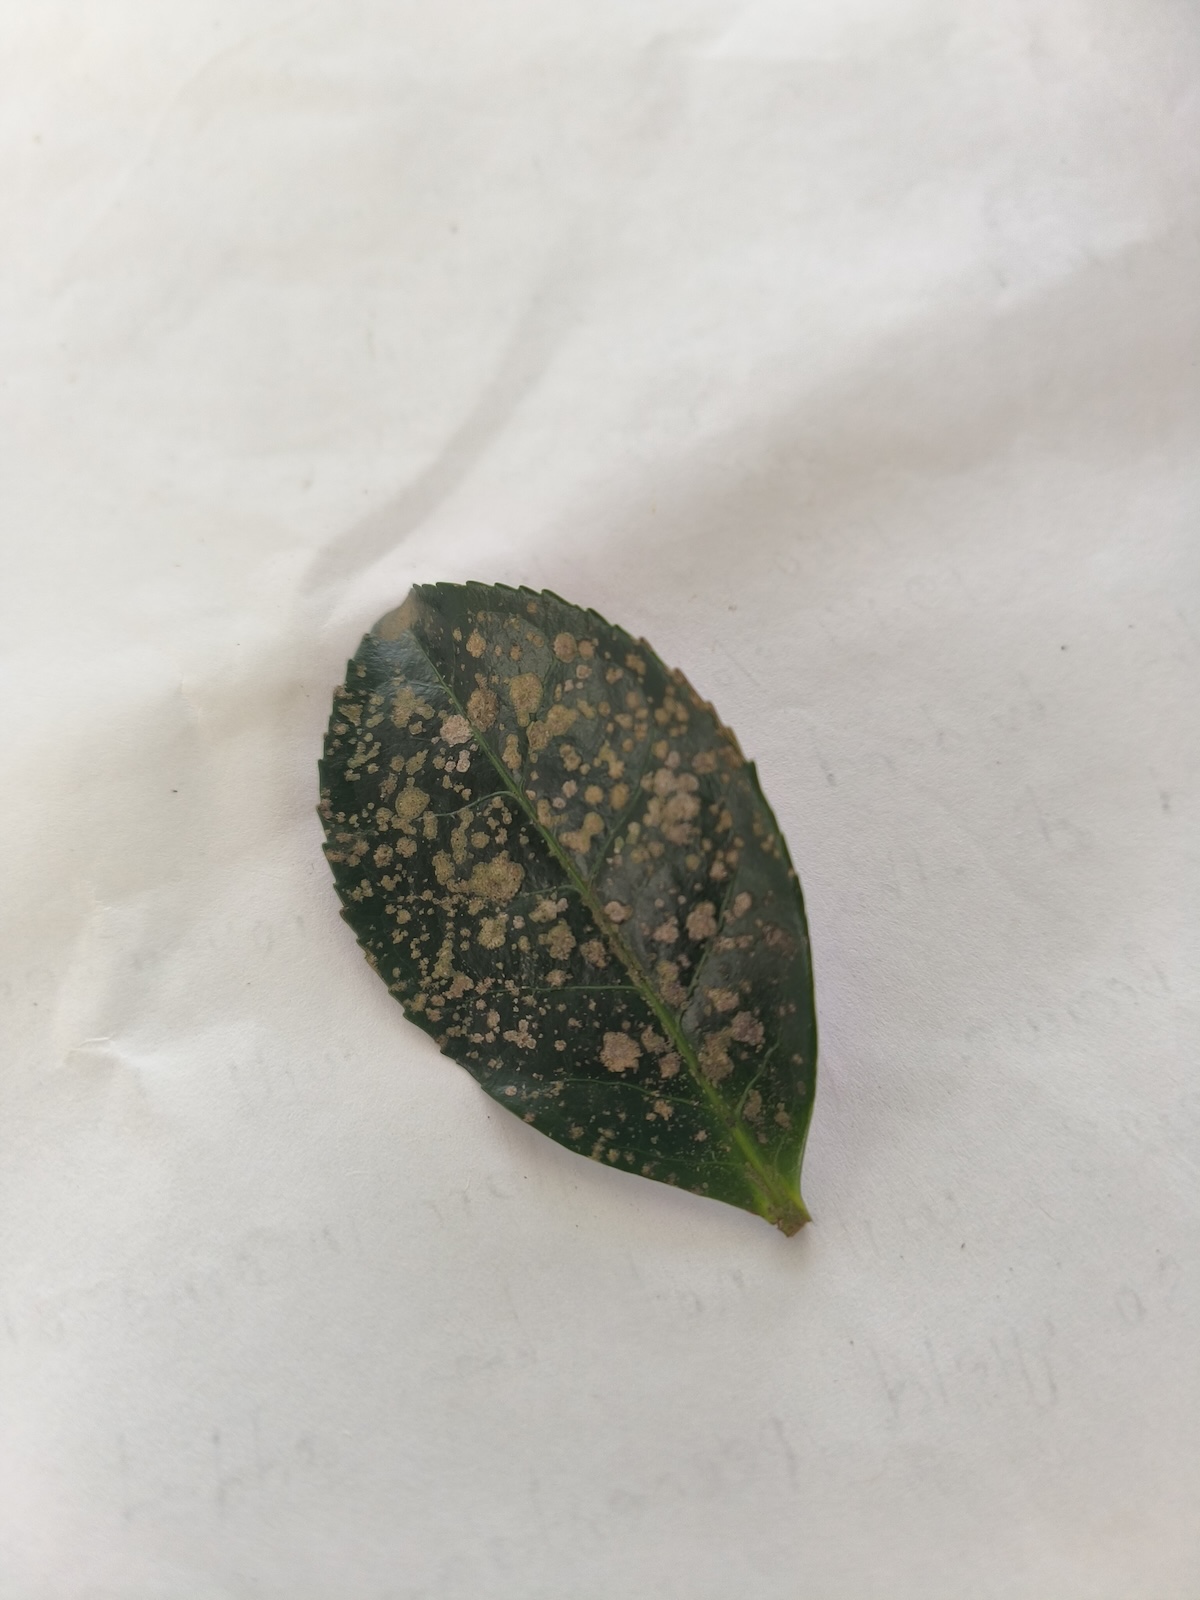
Label: Tea algal leaf spot